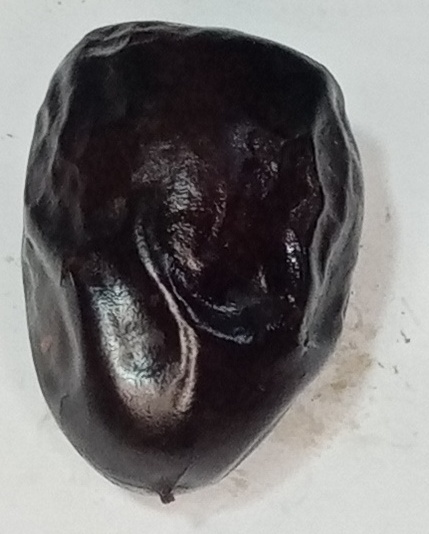
Variety: kupro
Size: large
Grade: grade-1